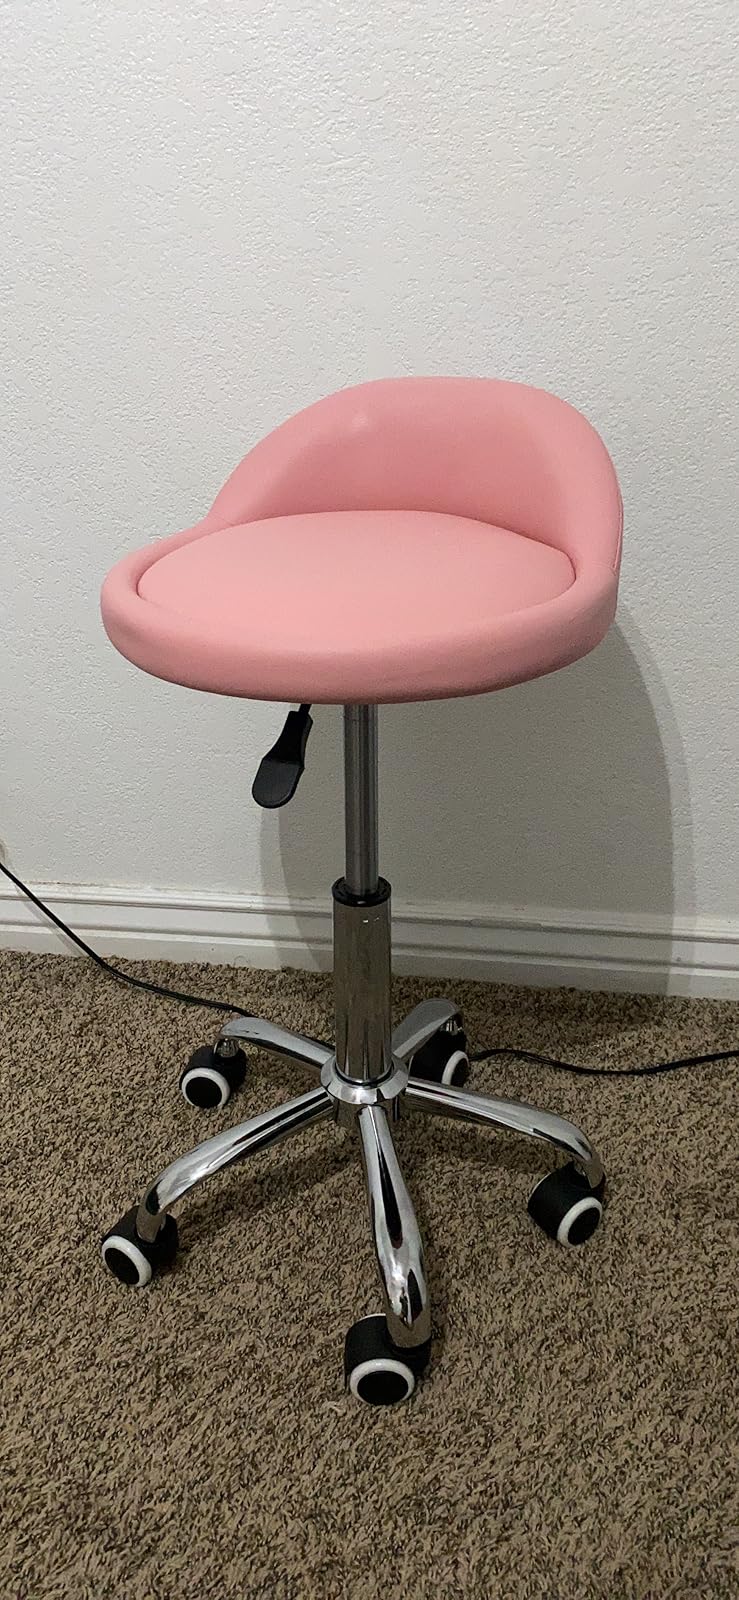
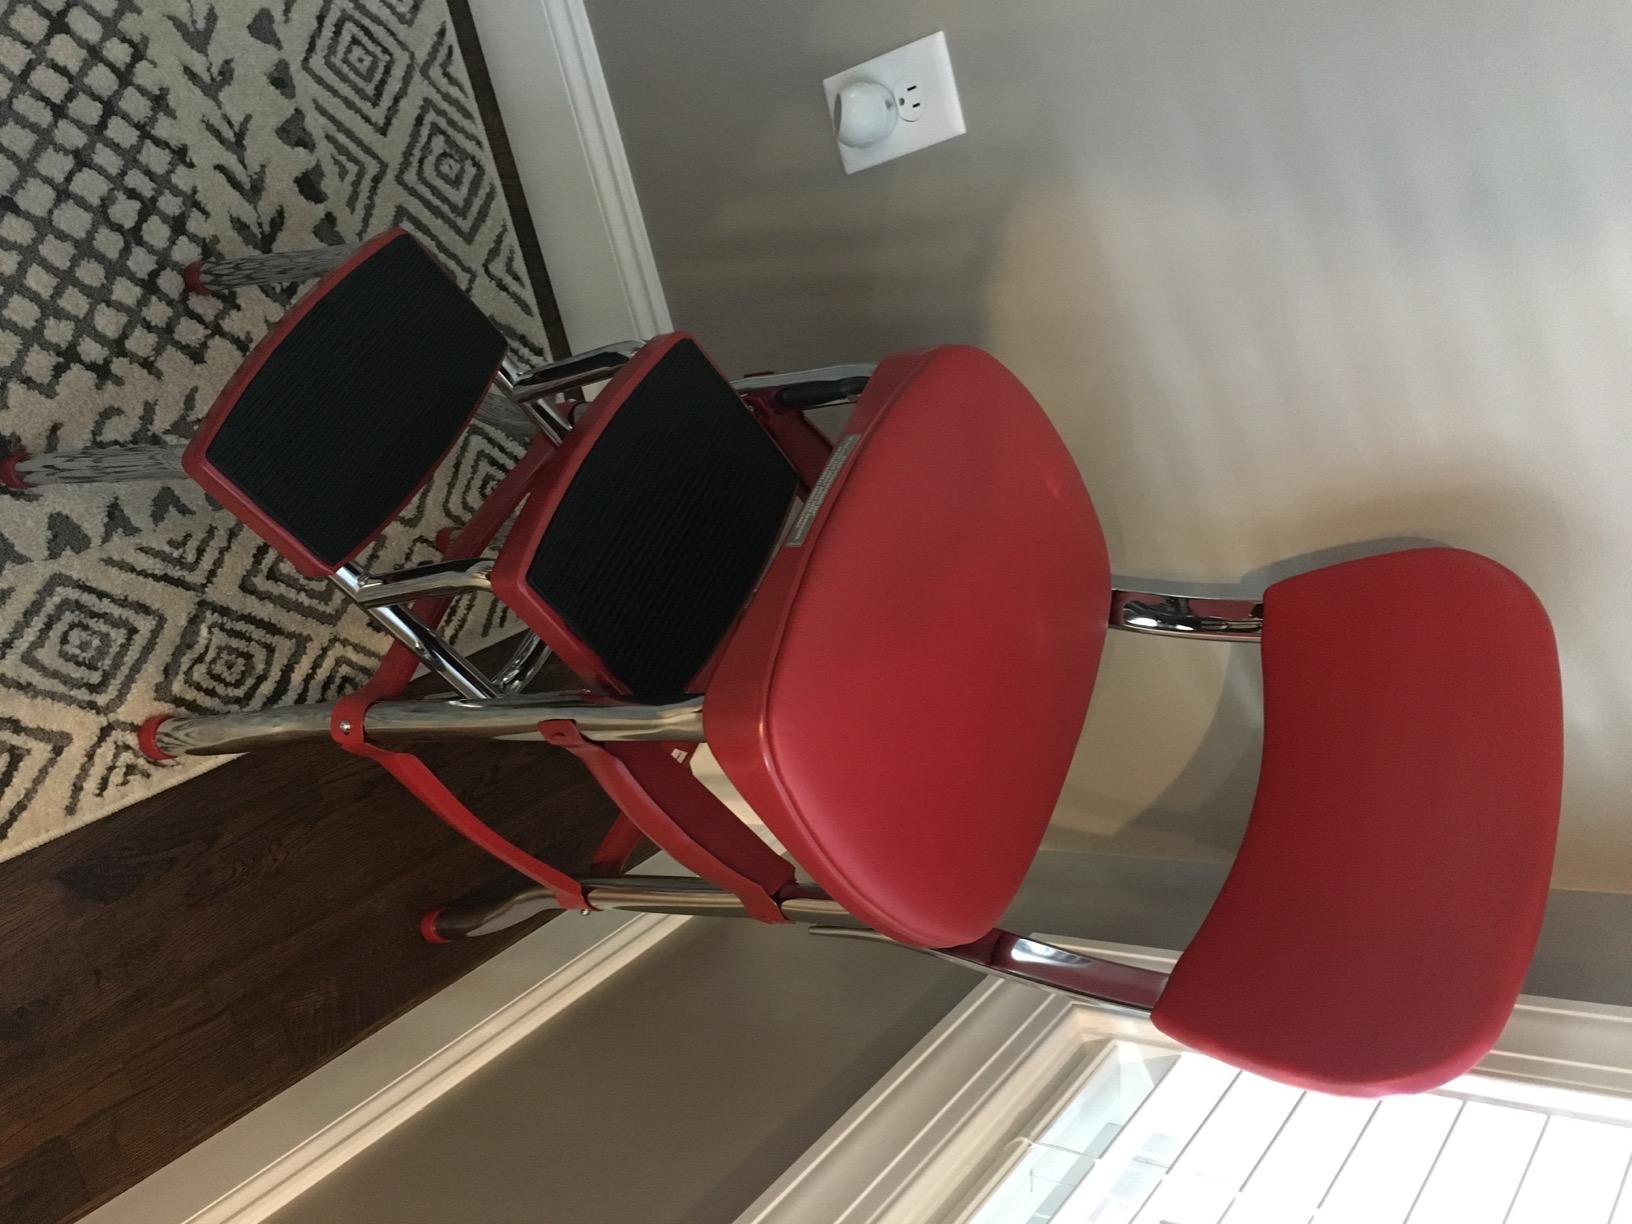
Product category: items_chair
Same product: no